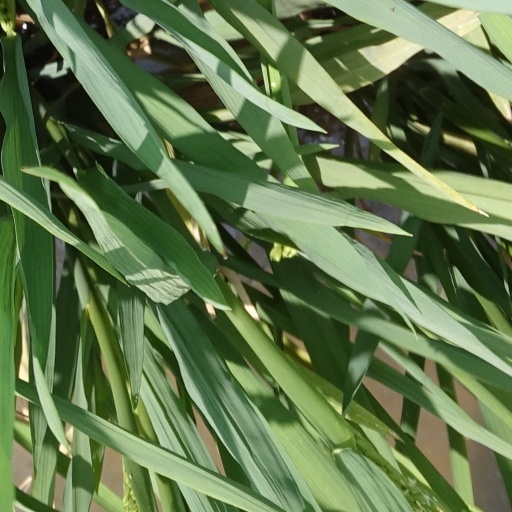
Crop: rice